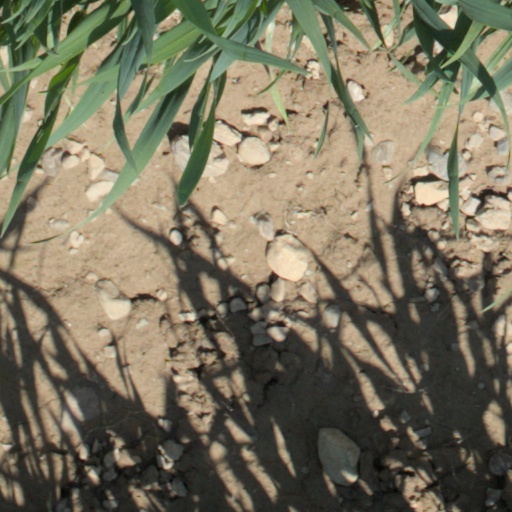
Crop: wheat